Erlangen

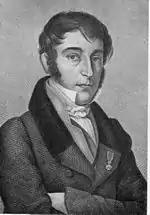
Carl Friedrich Philipp von Martius

The promotion of progress and innovation and the creation of an investment-friendly environment have a long tradition in Erlangen. Thus, the "Innovations- und Gründerzentrum Nürnberg-Fürth-Erlangen GmbH (IGZ)" (Innovation and Start-up Centre Nuremberg-Fürth-Erlangen) was founded in Tennenlohe in 1985/86 together with the cities of Fürth and Nuremberg. New companies emerged from this start-up centre, which set new impulses for economic life and were later successfully placed on the stock exchange. These include WaveLight AG and November AG.